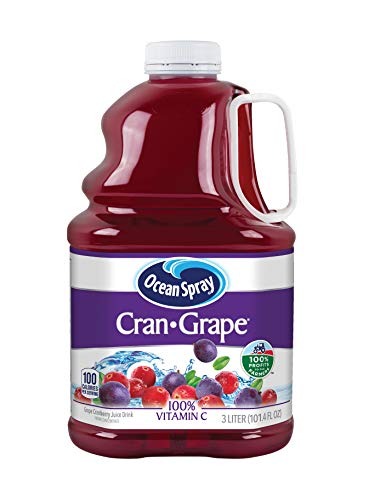
Item Name: Ocean Spray® Cran-Grape® Cranberry Grape Juice Drink, 101.4 Fl Oz Bottle (Pack of 1)
Bullet Point 1: Included - One (1) 101.4 fl oz bottle of Ocean Spray Cran-Grape Cranberry Grape Juice Drink
Bullet Point 2: Just Good Stuff - An unapologetically bold mashup of cranberry and grape made from real juice concentrate for an insanely delicious juice drink that you can feel good about
Bullet Point 3: Uncanny Nutrition - 100% of your recommended daily value of vitamin C per serving with no high fructose corn syrup
Bullet Point 4: Endless Possibilities - Try adding Cran-Grape to mixed drinks and beverages for extra bold flavor, use it to add a tart twist to recipes or enjoy on its own
Bullet Point 5: Maverick Mission - Ocean Spray believes in the power of the mighty cranberry; Born Tart. Raised Bold.
Value: 101.4
Unit: Fl Oz

Price: 4.99